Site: brandenburg
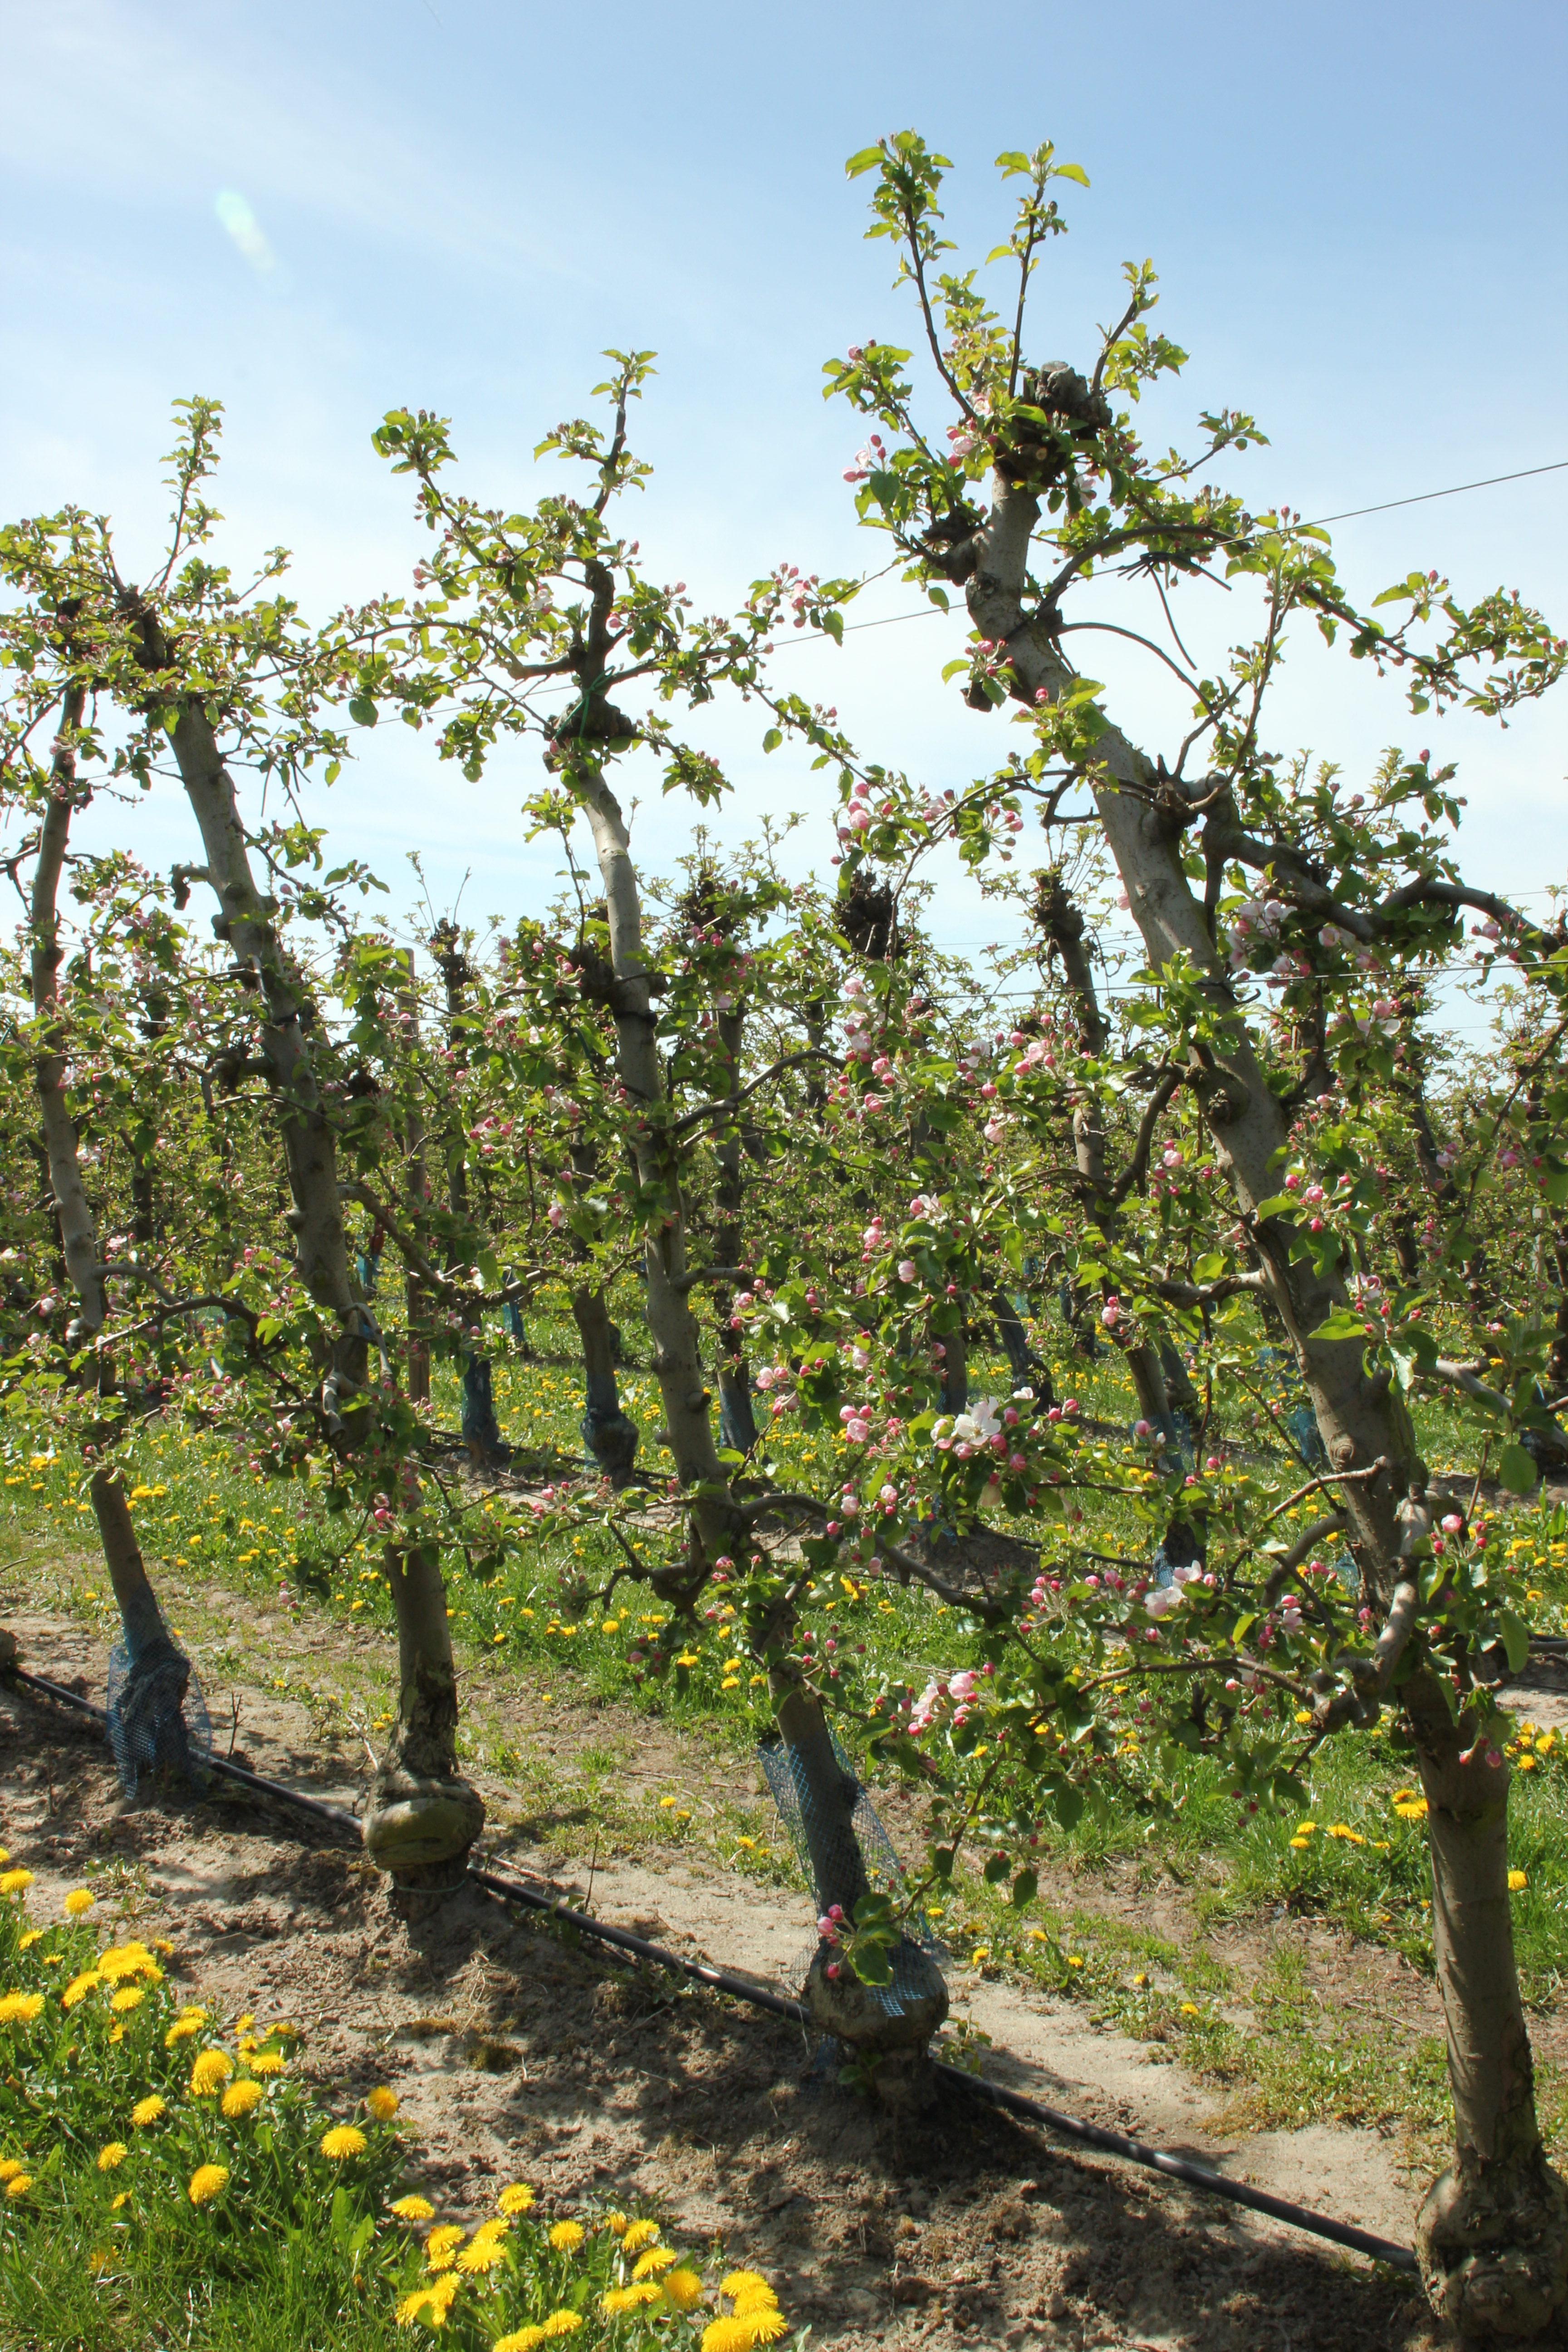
Growth stage (BBCH 57): Inflorescence emergence